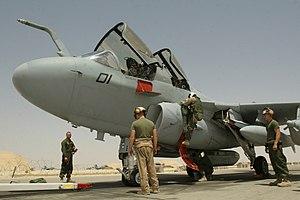
L'aviation du corps des Marines des États-Unis est créée en 1912.